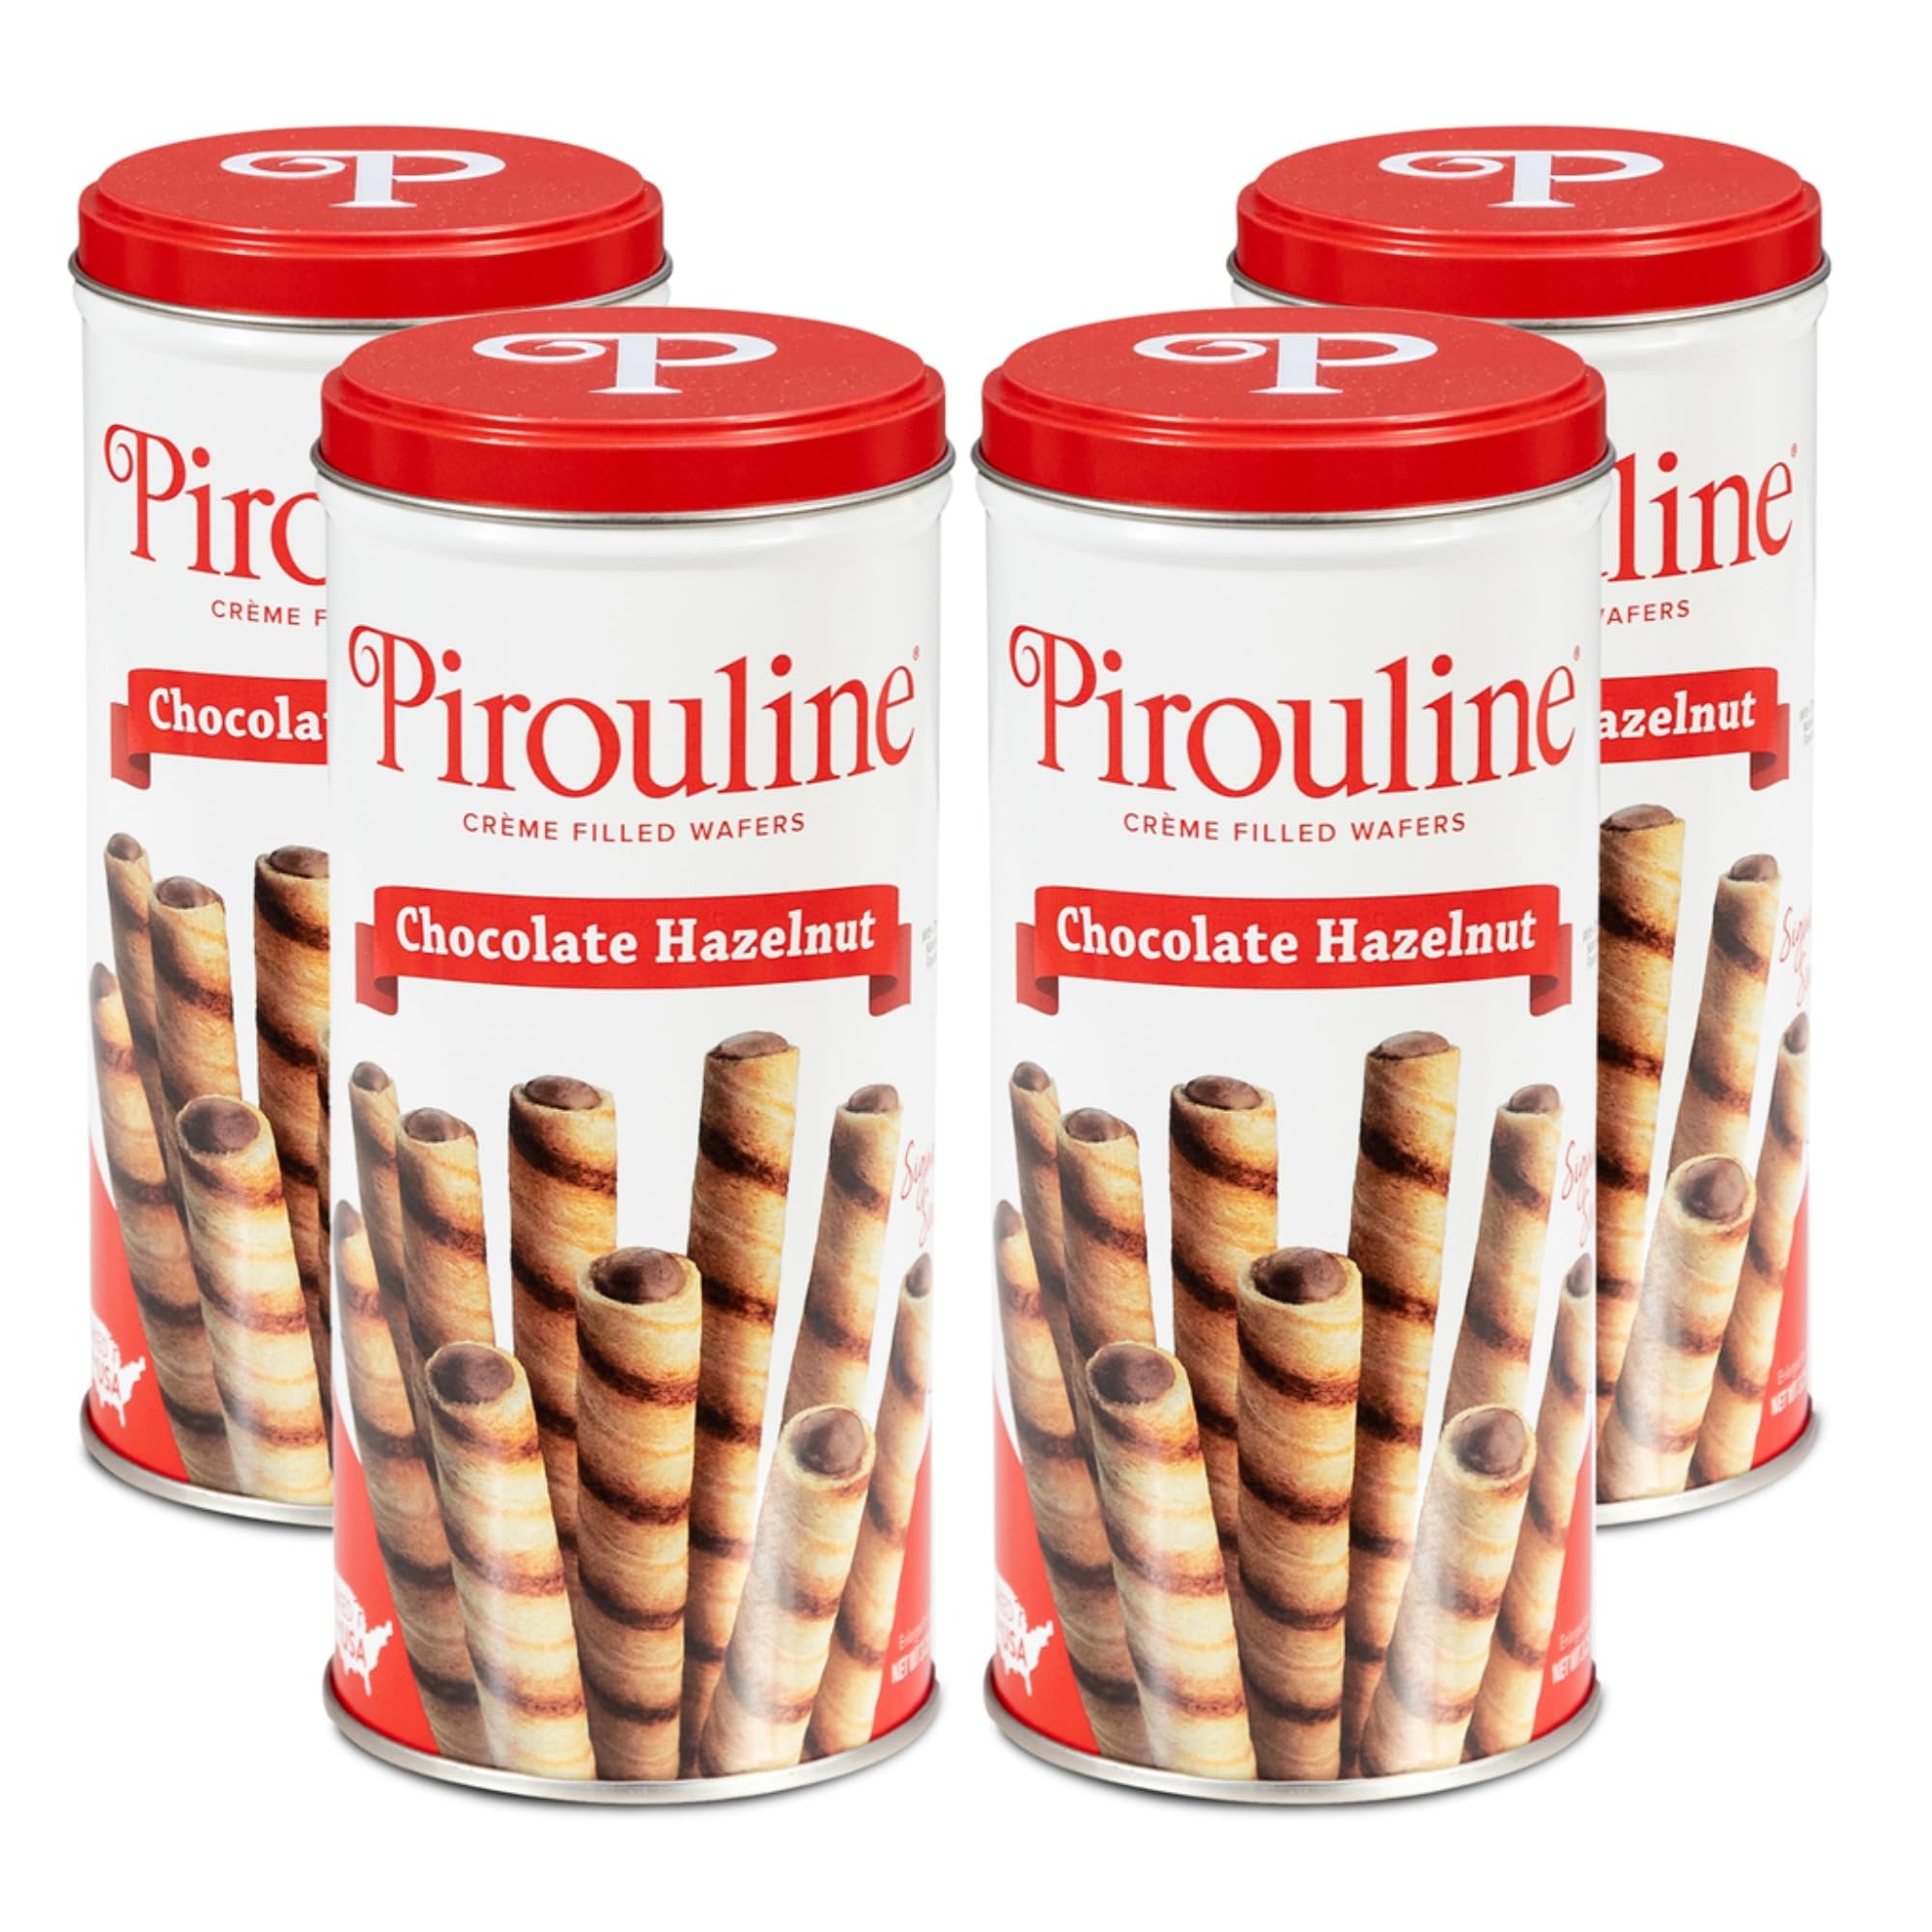
Item Name: Pirouline Rolled Wafers – Chocolate Hazelnut – Rolled Wafer Sticks, Crème Filled Wafers, Rolled Cookies for Coffee, Tea, Ice Cream, Snacks, Parties, Gifts, and More – 3.25oz Tin 4pk
Value: 13.0
Unit: Ounce

Price: 6.72